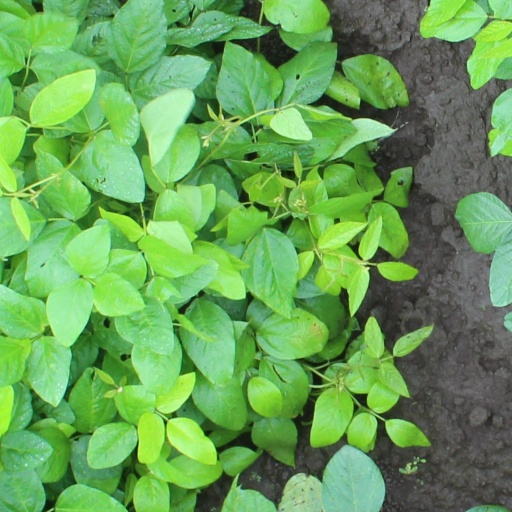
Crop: soybean